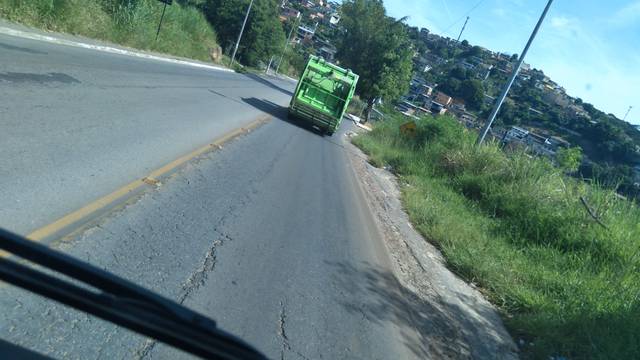
Region: Brazil
Coordinates: -19.871, -43.894